Stoke Holy Cross

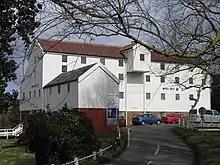
Stoke Holy Cross Mill – home of Colman's Mustard from 1814–62

Stoke Holy Cross mill, to the west of the village, was the location from which Colman's produced their very first mustard products.